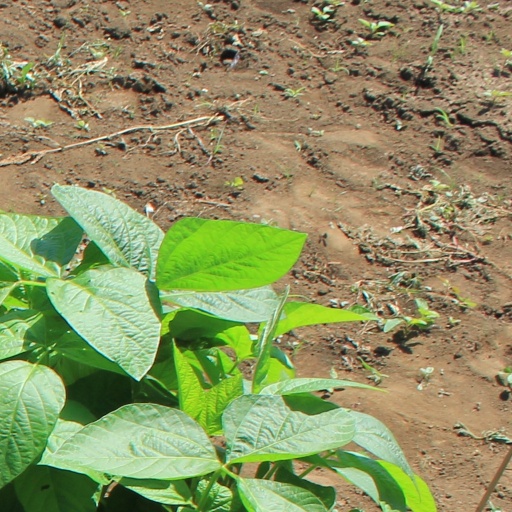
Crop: soybean